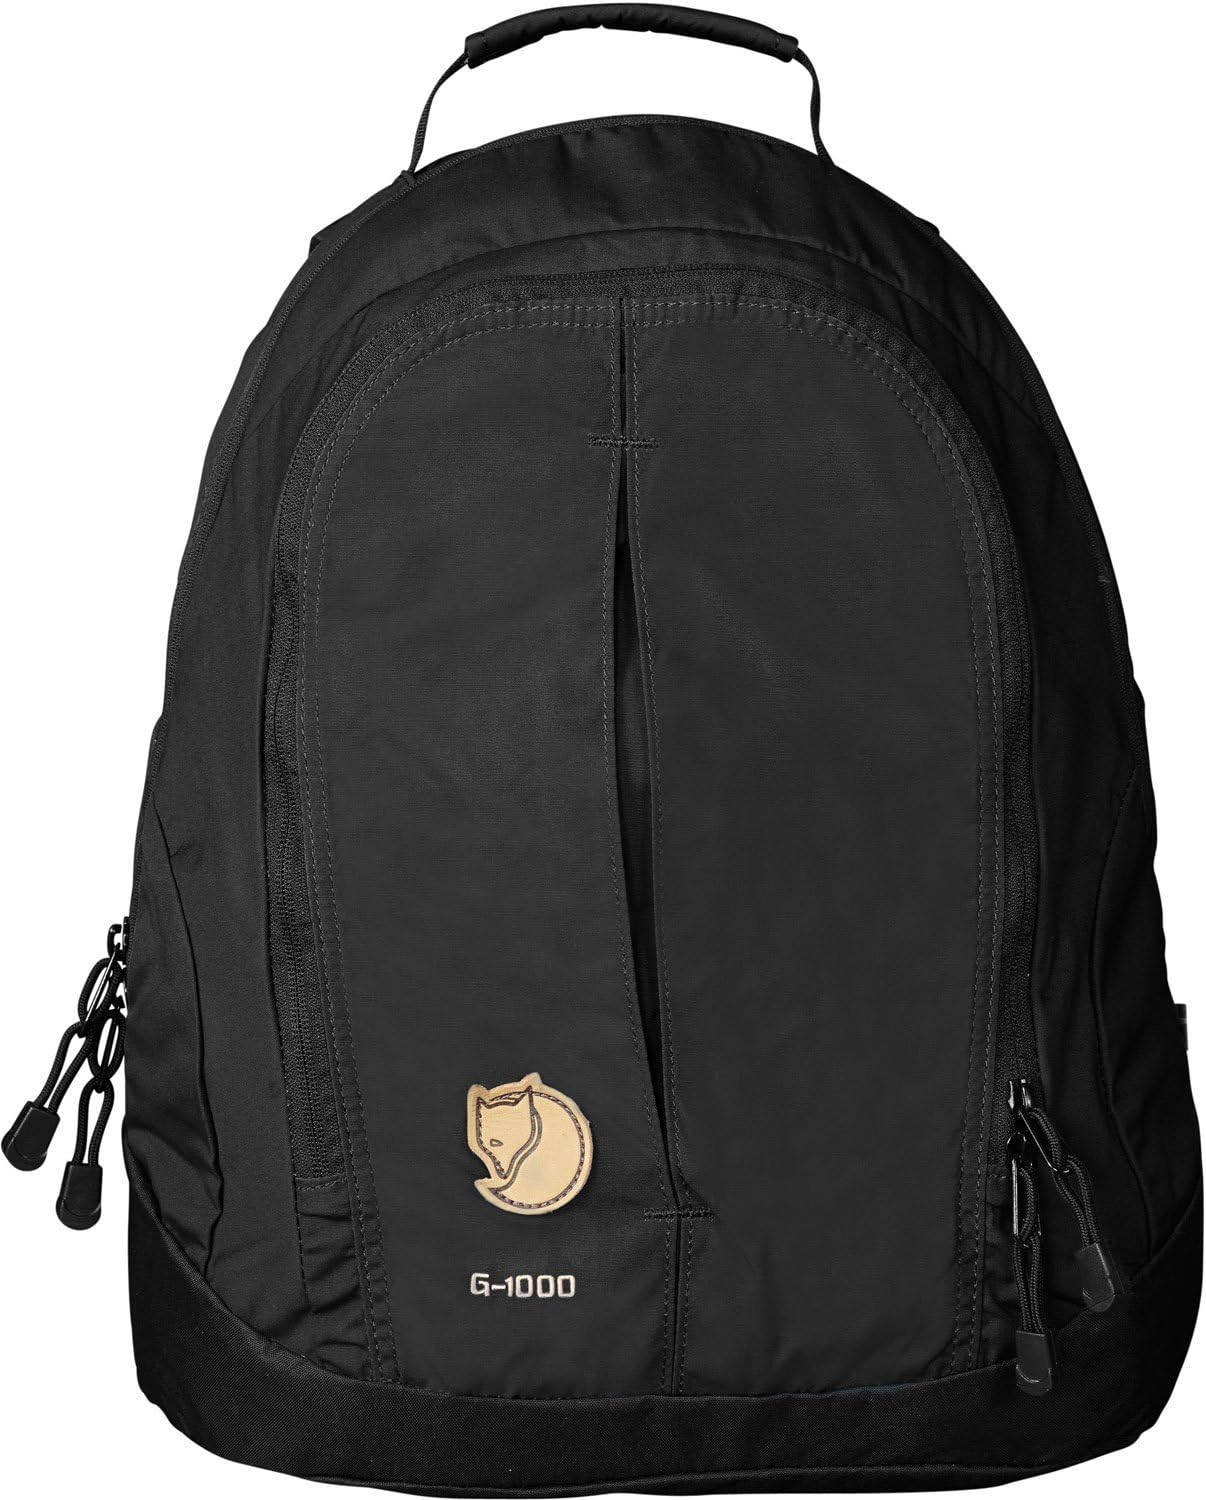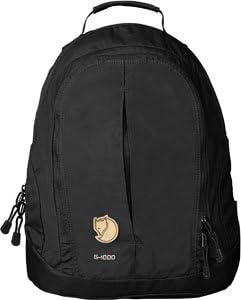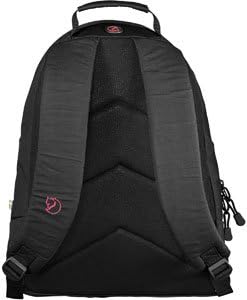
Fjallraven Packer Daypack
Category: Sports & Outdoors
Backpack in extra durable G-1000 with a soft feel. The fabric dries quickly if it gets wet. Two compartments with organization panels and pockets for large and small items. Padded back pad and padded shoulder straps make this backpack the perfect choice for everyday use.
Features: Soft backpack with padded shoulder straps | Main compartment with padded pocket | Front pocket with organization panel | Pocket for media player on the top | 20 Liter Bag